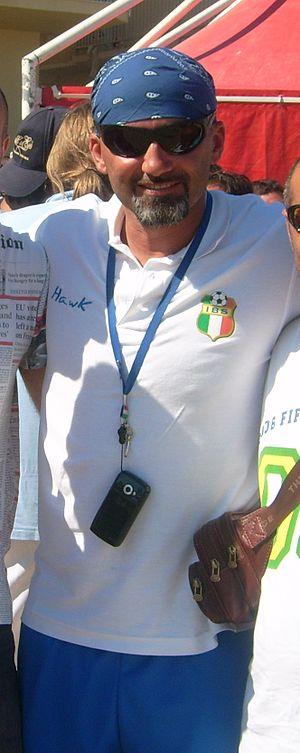
Enrico Annoni est un footballeur italien.